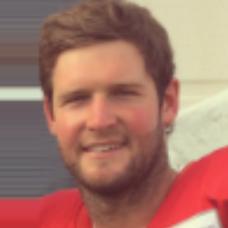
Age: 24